Carlton W. Reeves

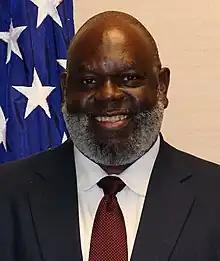
Reeves in 2022

Carlton Wayne Reeves (born April 11, 1964) is a United States district judge of the United States District Court for the Southern District of Mississippi and chair of the United States Sentencing Commission.